Samaria (ancient city)

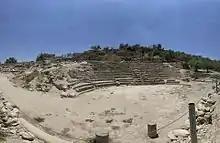
Ruined Roman amphitheater at Samaria

The city was rebuilt by Herod the Great between the years 30–27 BCE. According to Josephus, Herod rebuilt and expanded the city, bringing in 6,000 new inhabitants, and renamed it Sebastia in the emperor's honor (translating the Latin epithet "augustus" to Greek "sebastos", "venerable").